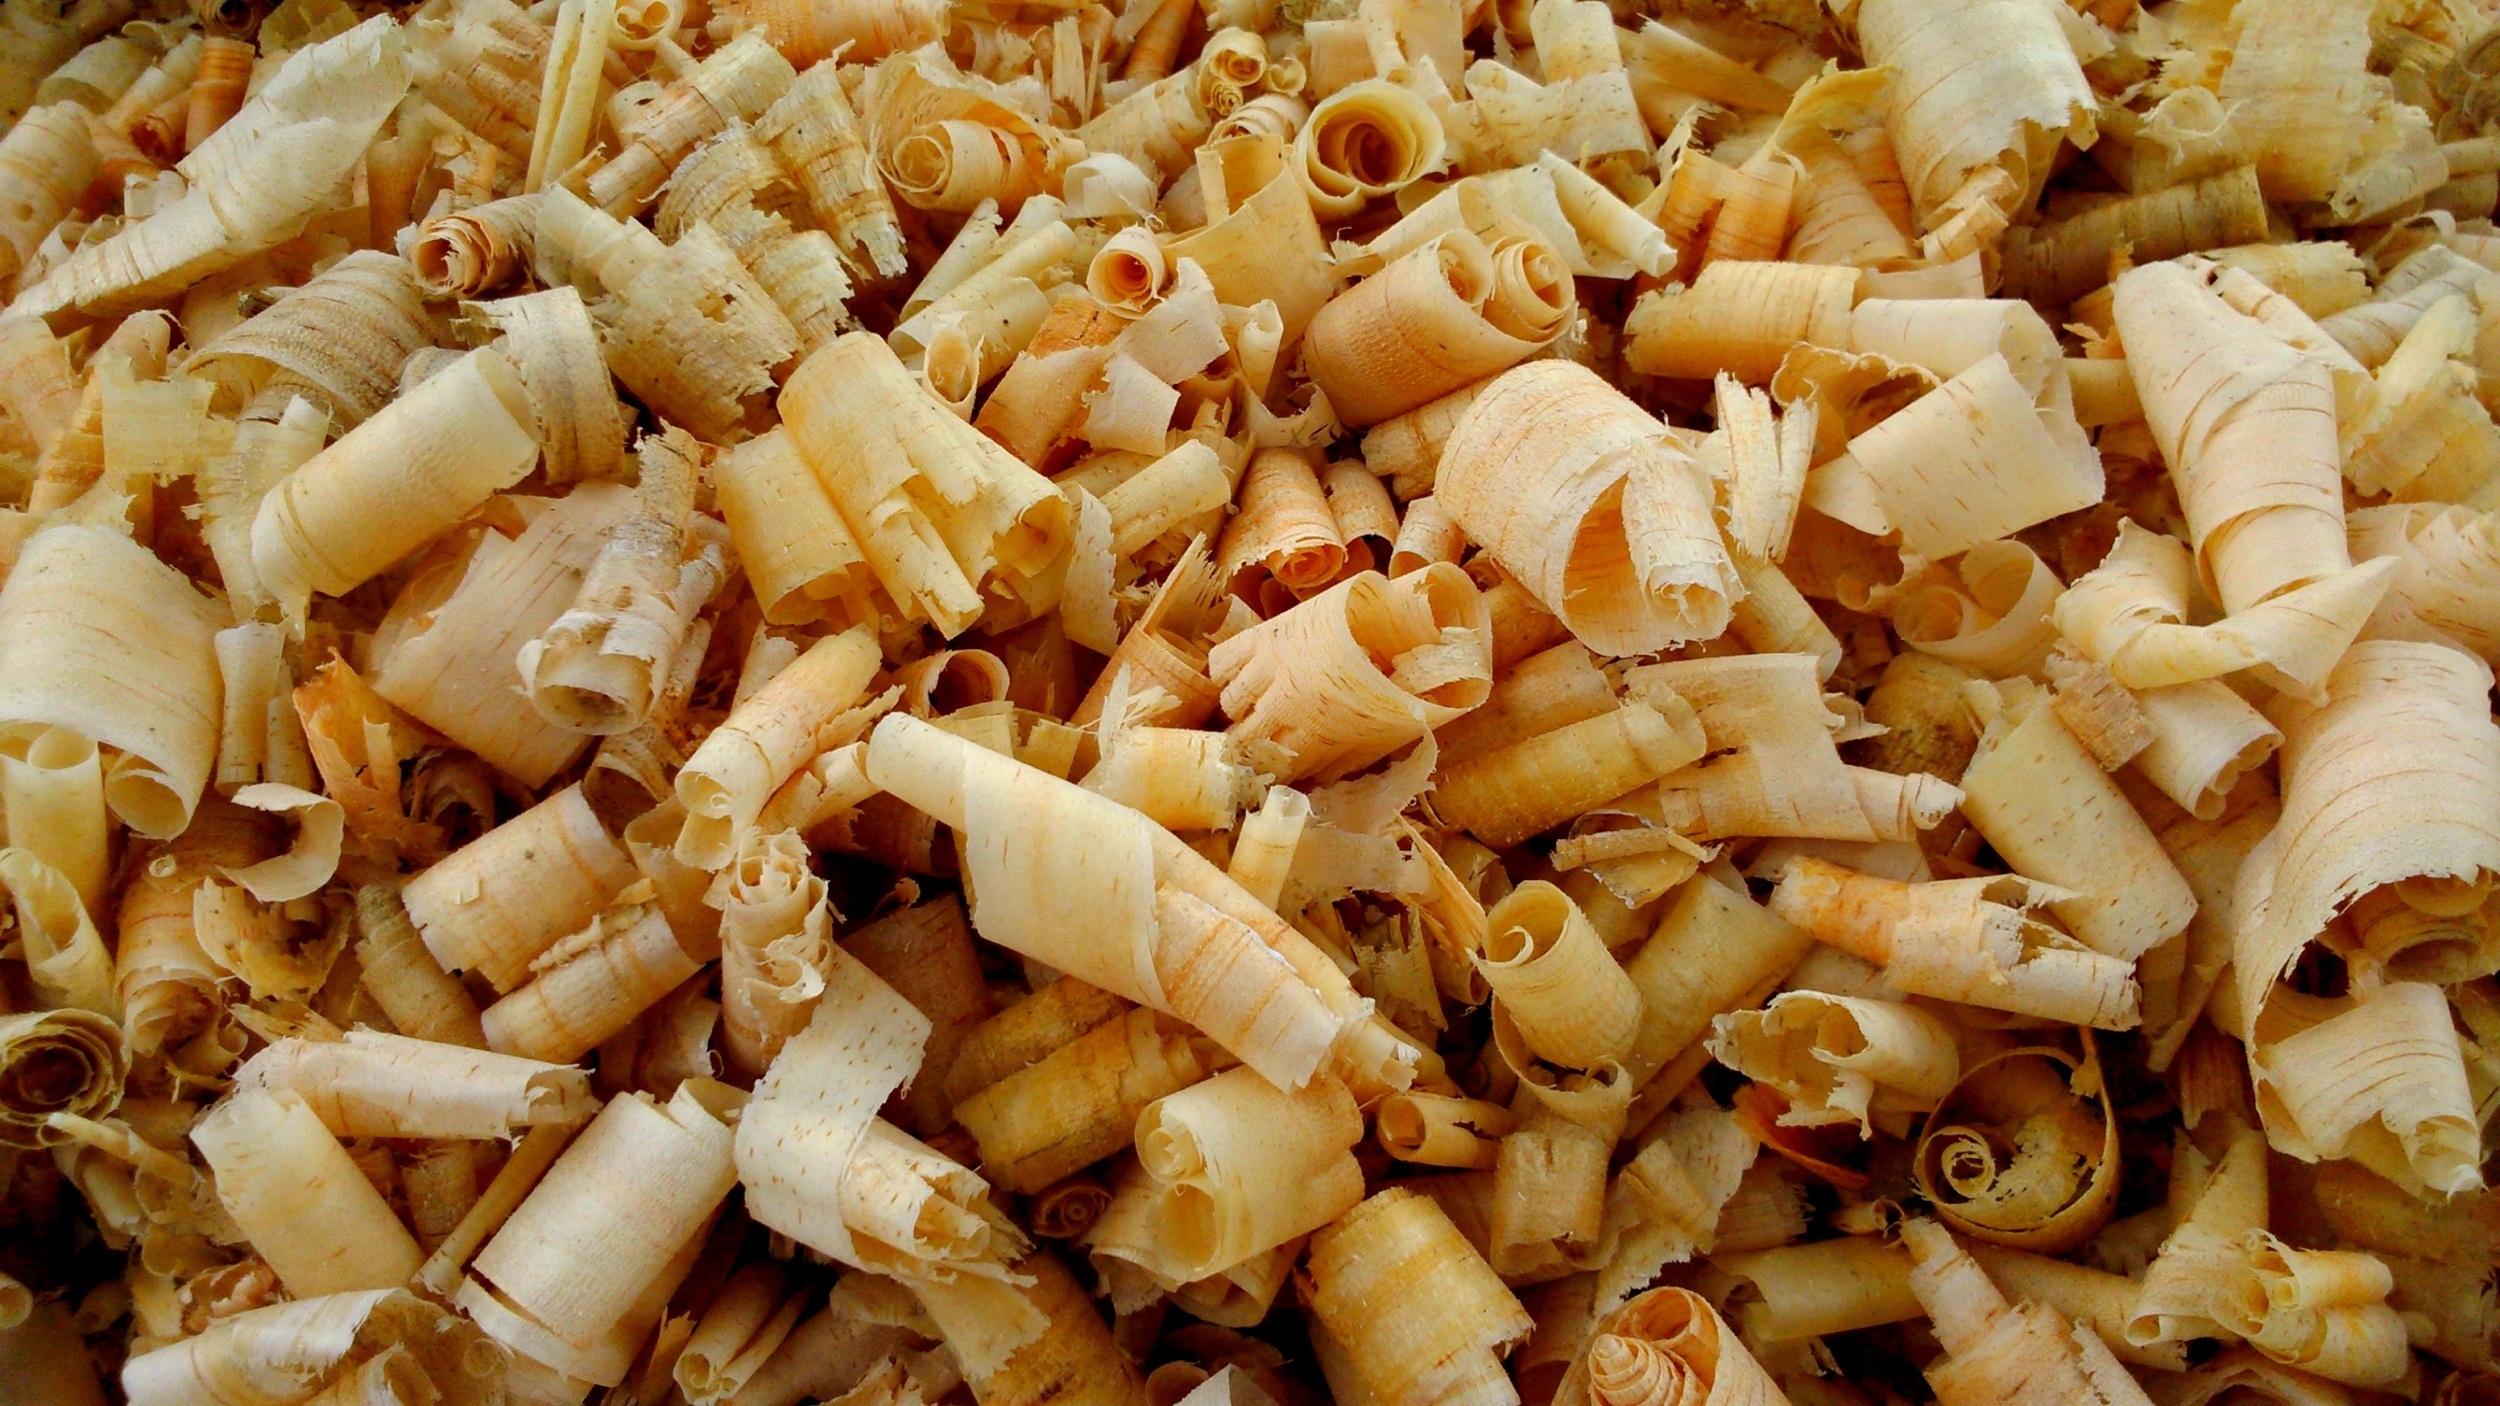
texture, pattern, dish, food, produce, vegetable, cuisine, wooden, rolls, vegetarian food, crusher, flowering plant, land plant